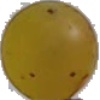
Label: white_grape